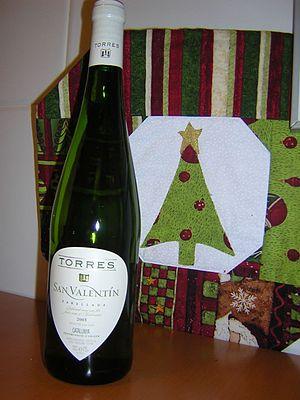
Bodegas Torres est une société fondée en 1870 en Espagne par Jaime Torres située à Pacs del Penedès, à proximité de Vilafranca del Penedès, où se trouve son siège social.